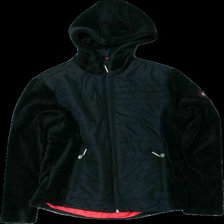
View: front
Type: Outerwear
Category: Ladies
Brand: Missing
Colors: Black, Red
Material: 100% polyester
Cut: Regular
Size: M
Season: All
Price range: 50-100
Recommended usage: Reuse